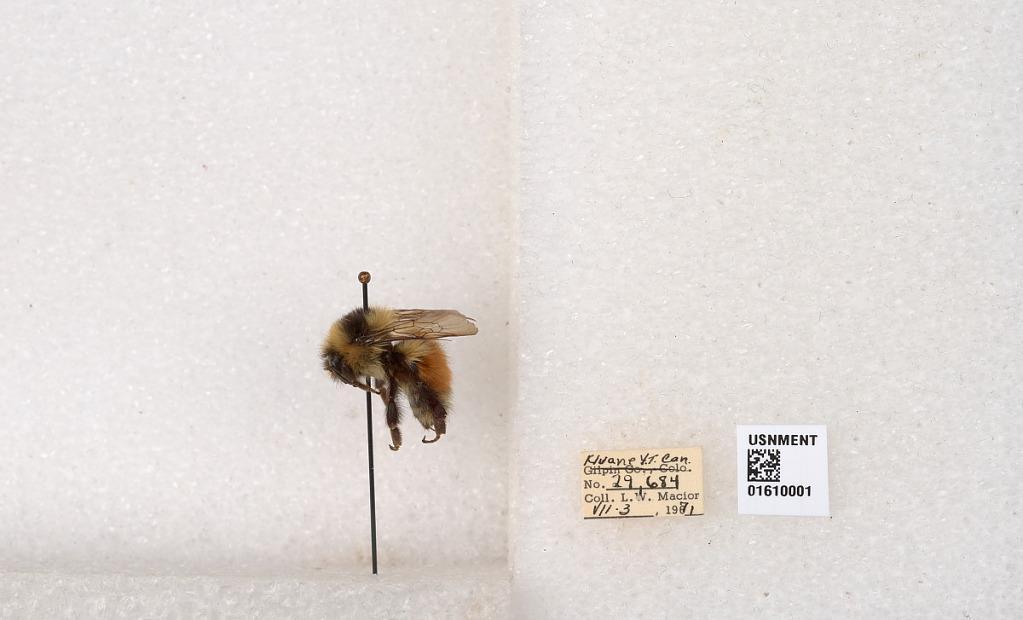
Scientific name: Bombus (Pyrobombus) sylvicola Kirby
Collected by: L. Macior
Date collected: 1971-7-3
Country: Canada
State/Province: Yukon Territory
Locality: Kluane National Park and Reserve
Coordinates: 60.7493, -139.504